Into Great Silence

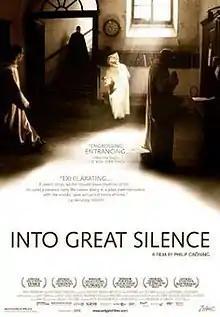
Promotional poster

Into Great Silence is a 2005 documentary film directed by Philip Gröning. An international co-production between France, Switzerland and Germany, it is an intimate portrayal of the everyday lives of Carthusian monks of the Grande Chartreuse, a monastery high in the French Alps (Chartreuse Mountains).